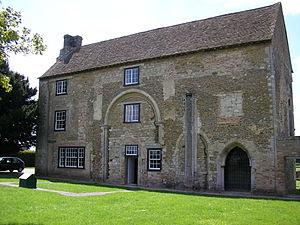
Cette liste des musées du Cambridgeshire, Angleterre contient des musées qui sont définis dans ce contexte comme des institutions qui recueillent et soignent des objets d'intérêt culturel, artistique, scientifique ou historique. leurs collections ou expositions connexes disponibles pour la consultation publique. Sont également inclus les galeries d'art à but non lucratif et les galeries d'art universitaires. Les musées virtuels ne sont pas inclus.